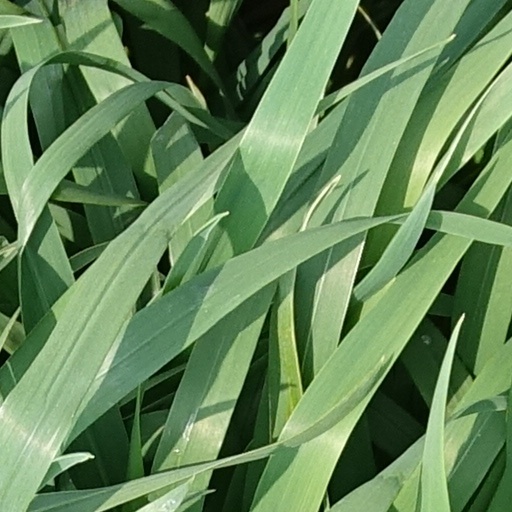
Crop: wheat